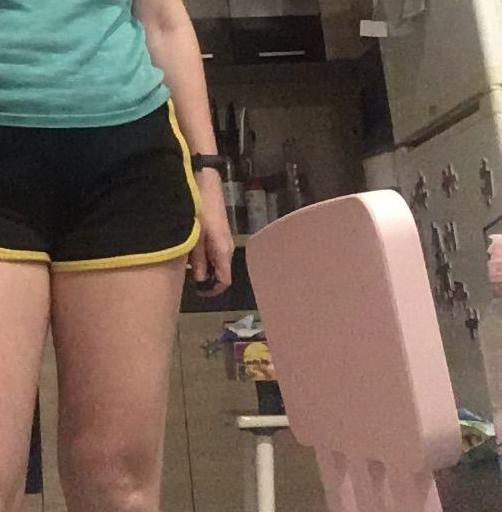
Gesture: no_gesture